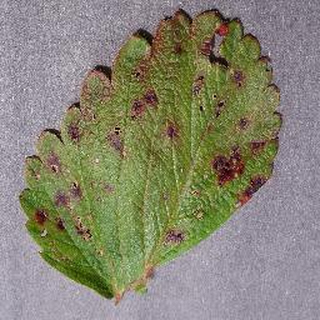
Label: strawberry_leaf_scorch